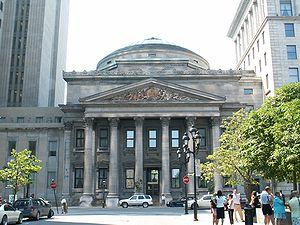
Le siège social de la Banque de Montréal, au 129, rue Saint-Jacques à Montréal. Construit en 1845 sur des plans de John Wells.
Montréal /ˈmɔ̃ˌʁeal/ est la plus importante ville du Québec et la deuxième ville la plus peuplée du Canada, après Toronto et avant Vancouver. Elle se situe principalement sur l’île fluviale de Montréal, sur le fleuve Saint-Laurent dans le Sud du Québec, dont elle est la métropole.
La rue Saint-Jacques est une artère principale de la ville de Montréal.
L'architecture à Montréal est caractérisée par son éclectisme. En tant que l'un des plus anciens établissements européens en Amérique du Nord, Montréal conserve la trace d'un passé d'abord français, dont l'architecture vernaculaire s'est solidement implantée avant la révolution industrielle. À compter du XIXᵉ siècle, l'influence britannique est omniprésente, influence qui devient plus américaine au XXᵉ siècle. Avec la construction de la Place Ville-Marie, du métro et la tenue de l'Exposition universelle de 1967 et des Jeux olympiques d'été de 1976, Montréal adopte le style international.
L'économie du Québec est fortement intégrée aux économies du reste du Canada et des États-Unis. Elle s'appuie principalement sur le secteur des services en plus d'un secteur industriel varié mais reposant principalement sur plusieurs industries stratégiques pour l'exportation; l'aéronautique, la production d'aluminium et d'électricité, l’industrie pharmaceutique, l'extraction du fer, du cuivre et des métaux précieux, la coupe de bois et la production de papier.